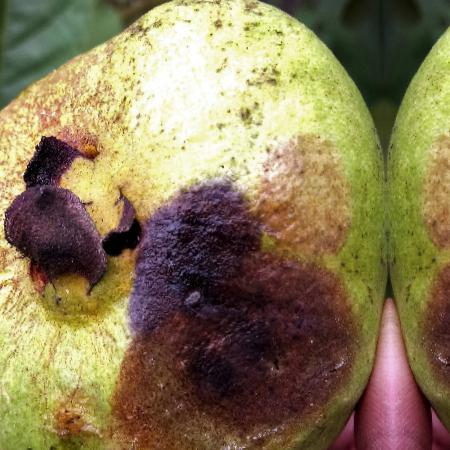
Label: Styler and Root